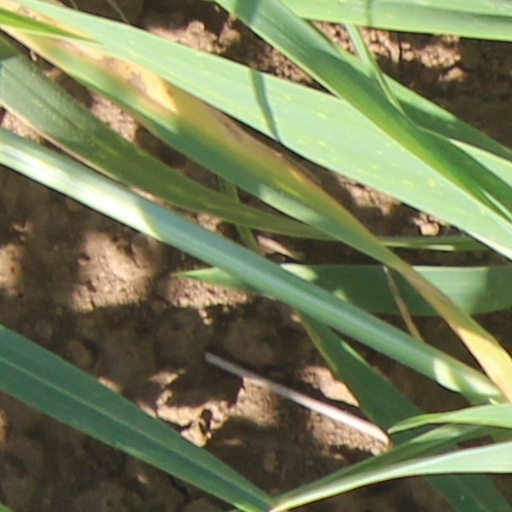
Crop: wheat